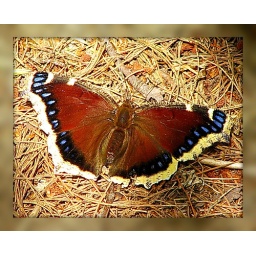
A butterfly resting in the pine needles on the forest floor.